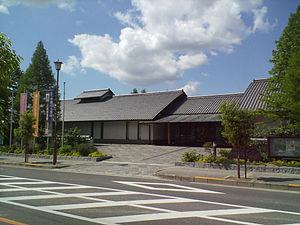
Le Musée des Beaux-Arts Kubosō est situé à Izumi, dans la Préfecture d'Osaka, au Japon; il a ouvert en 1982. Une nouvelle aile a été ajoutée en 1997.